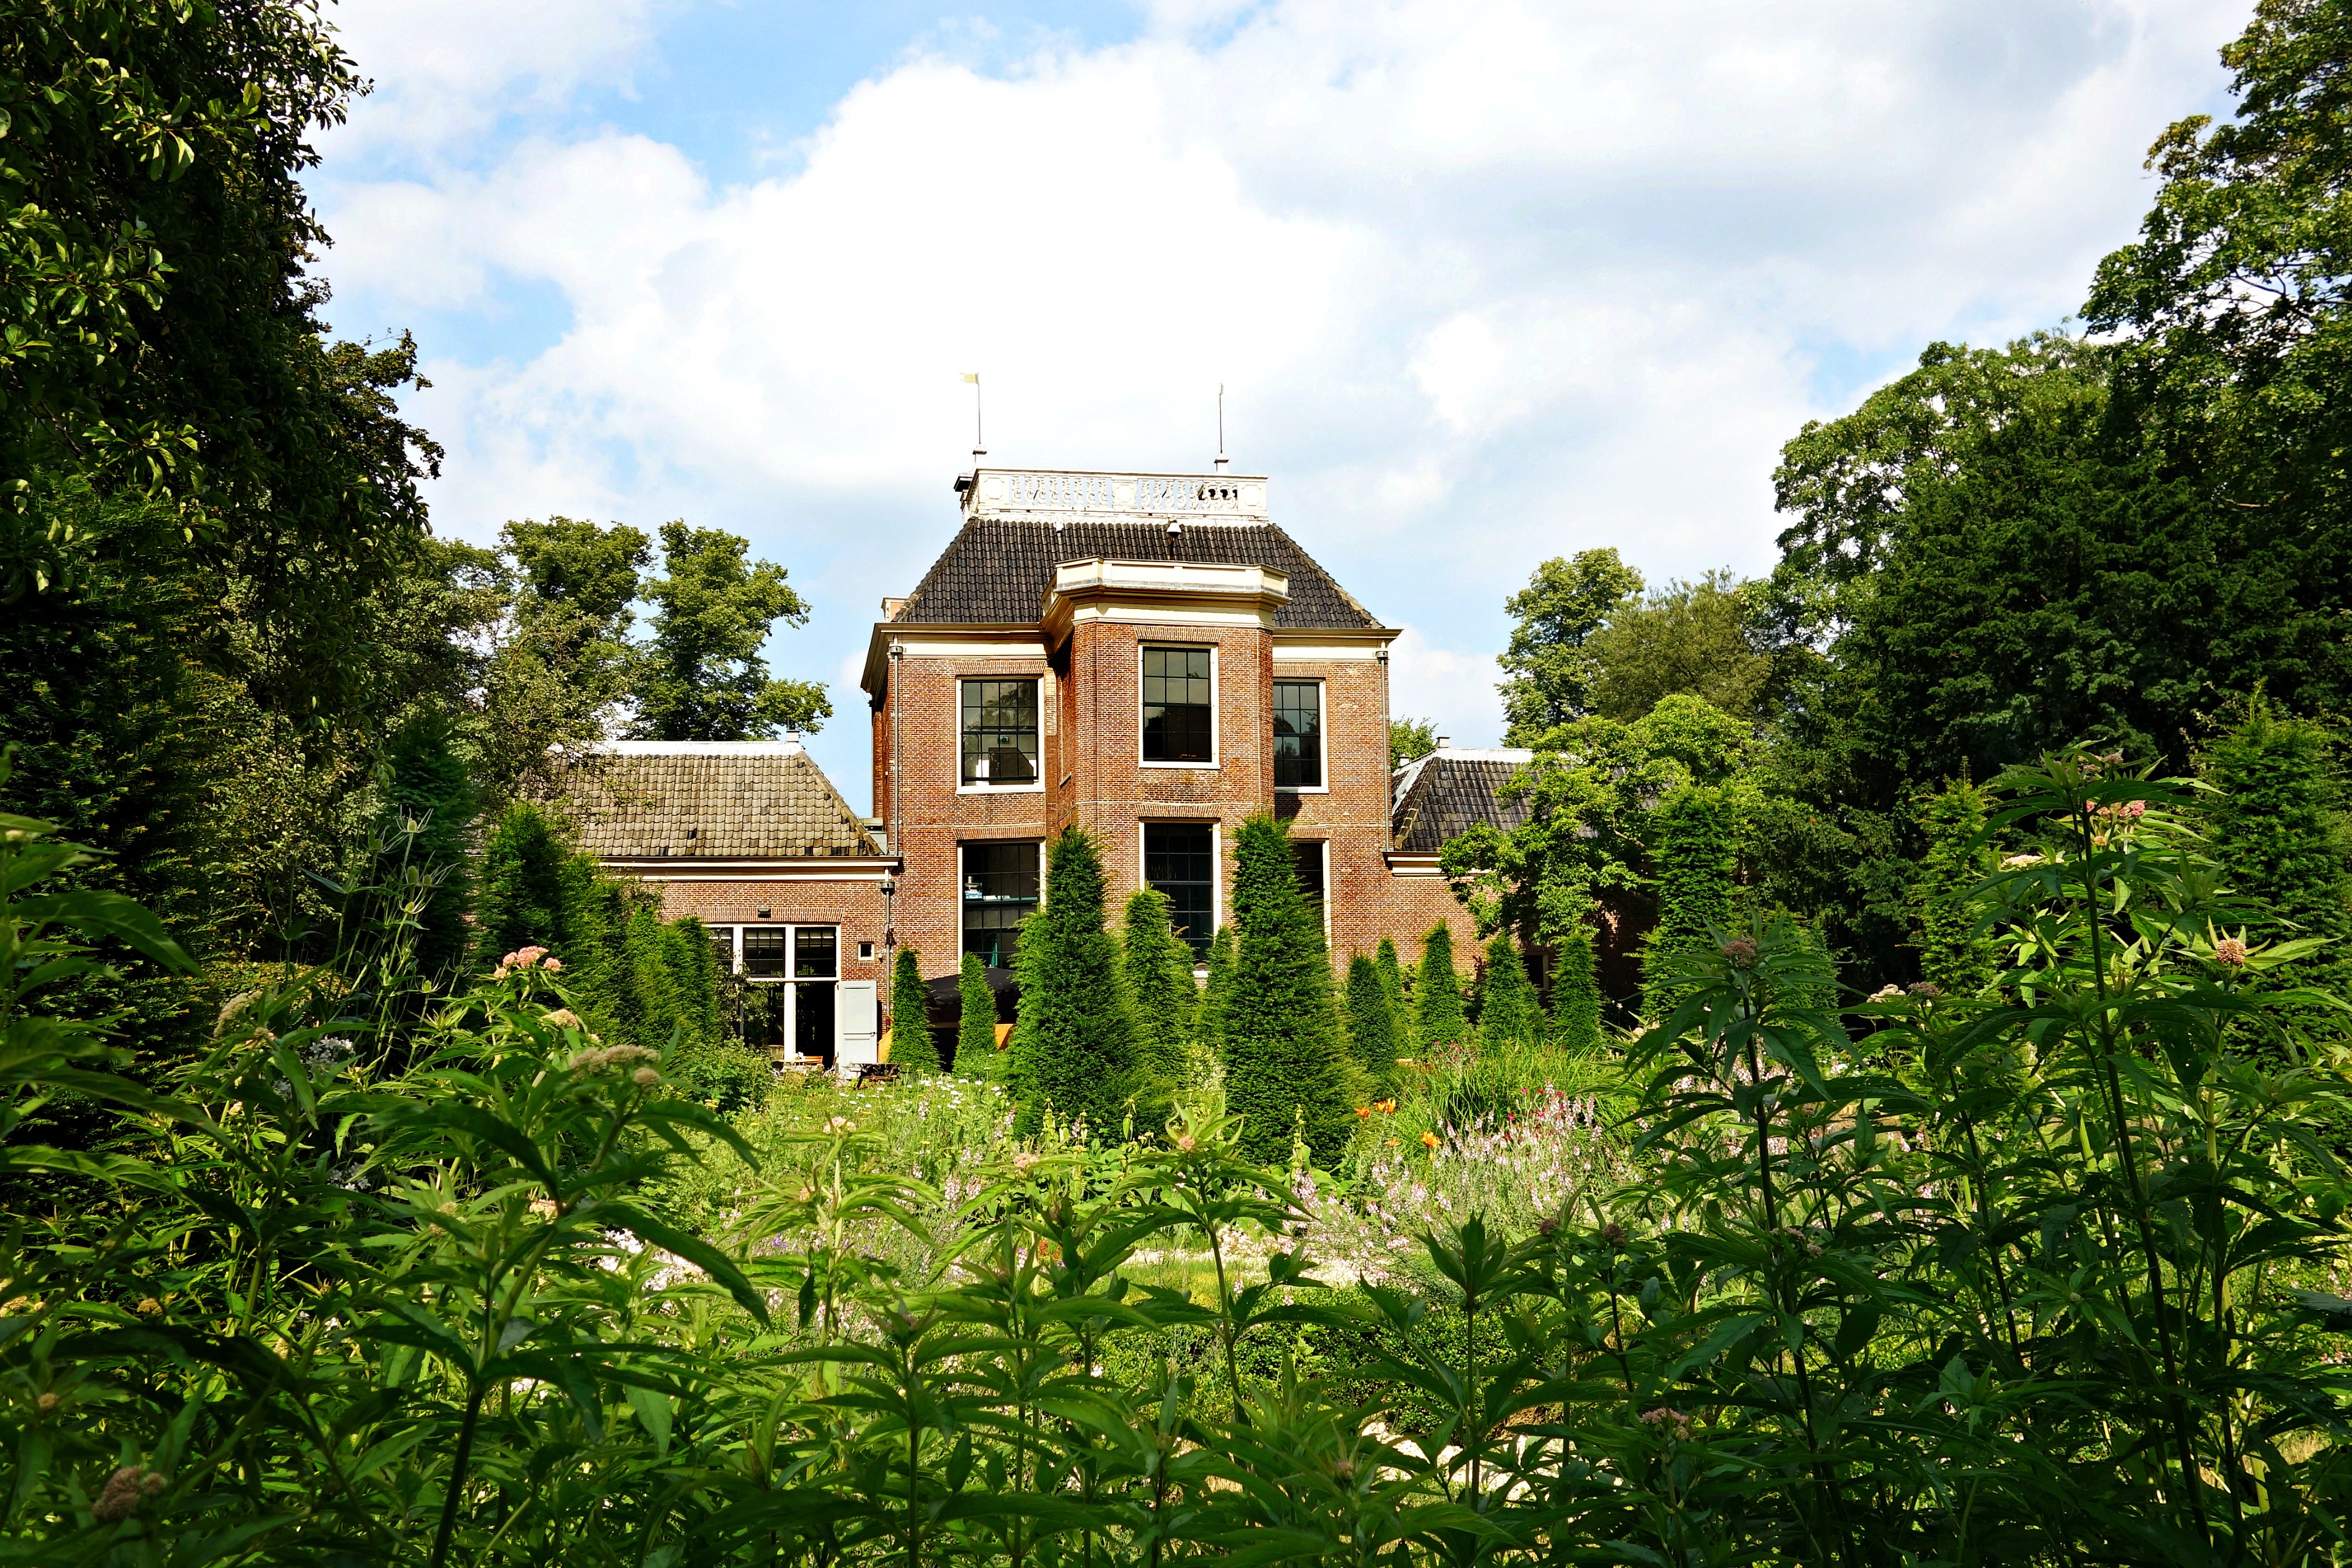
tree, architecture, manor, mansion, house, flower, building, chateau, home, europe, cottage, park, facade, residence, historic, garden, estate, manor house, rural area, 17th century